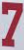
Number: 7